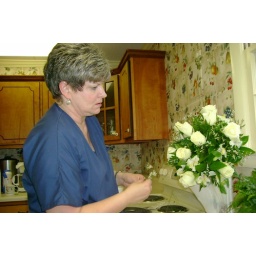
working on the bouquet - she has it stuck in a paper towel holder - how creative